Gustaf Algernon Stierneld

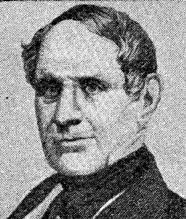
Portrait

Gustaf Nils Algernon Adolf Stierneld (12 July 1791 – 14 November 1868) was a Swedish nobleman and non-political politician, serving twice as Prime Minister for Foreign Affairs during an important period in Swedish politics. He was the only child of Adolf Ludvig Stierneld, one of the most famous document forgers in Swedish history.